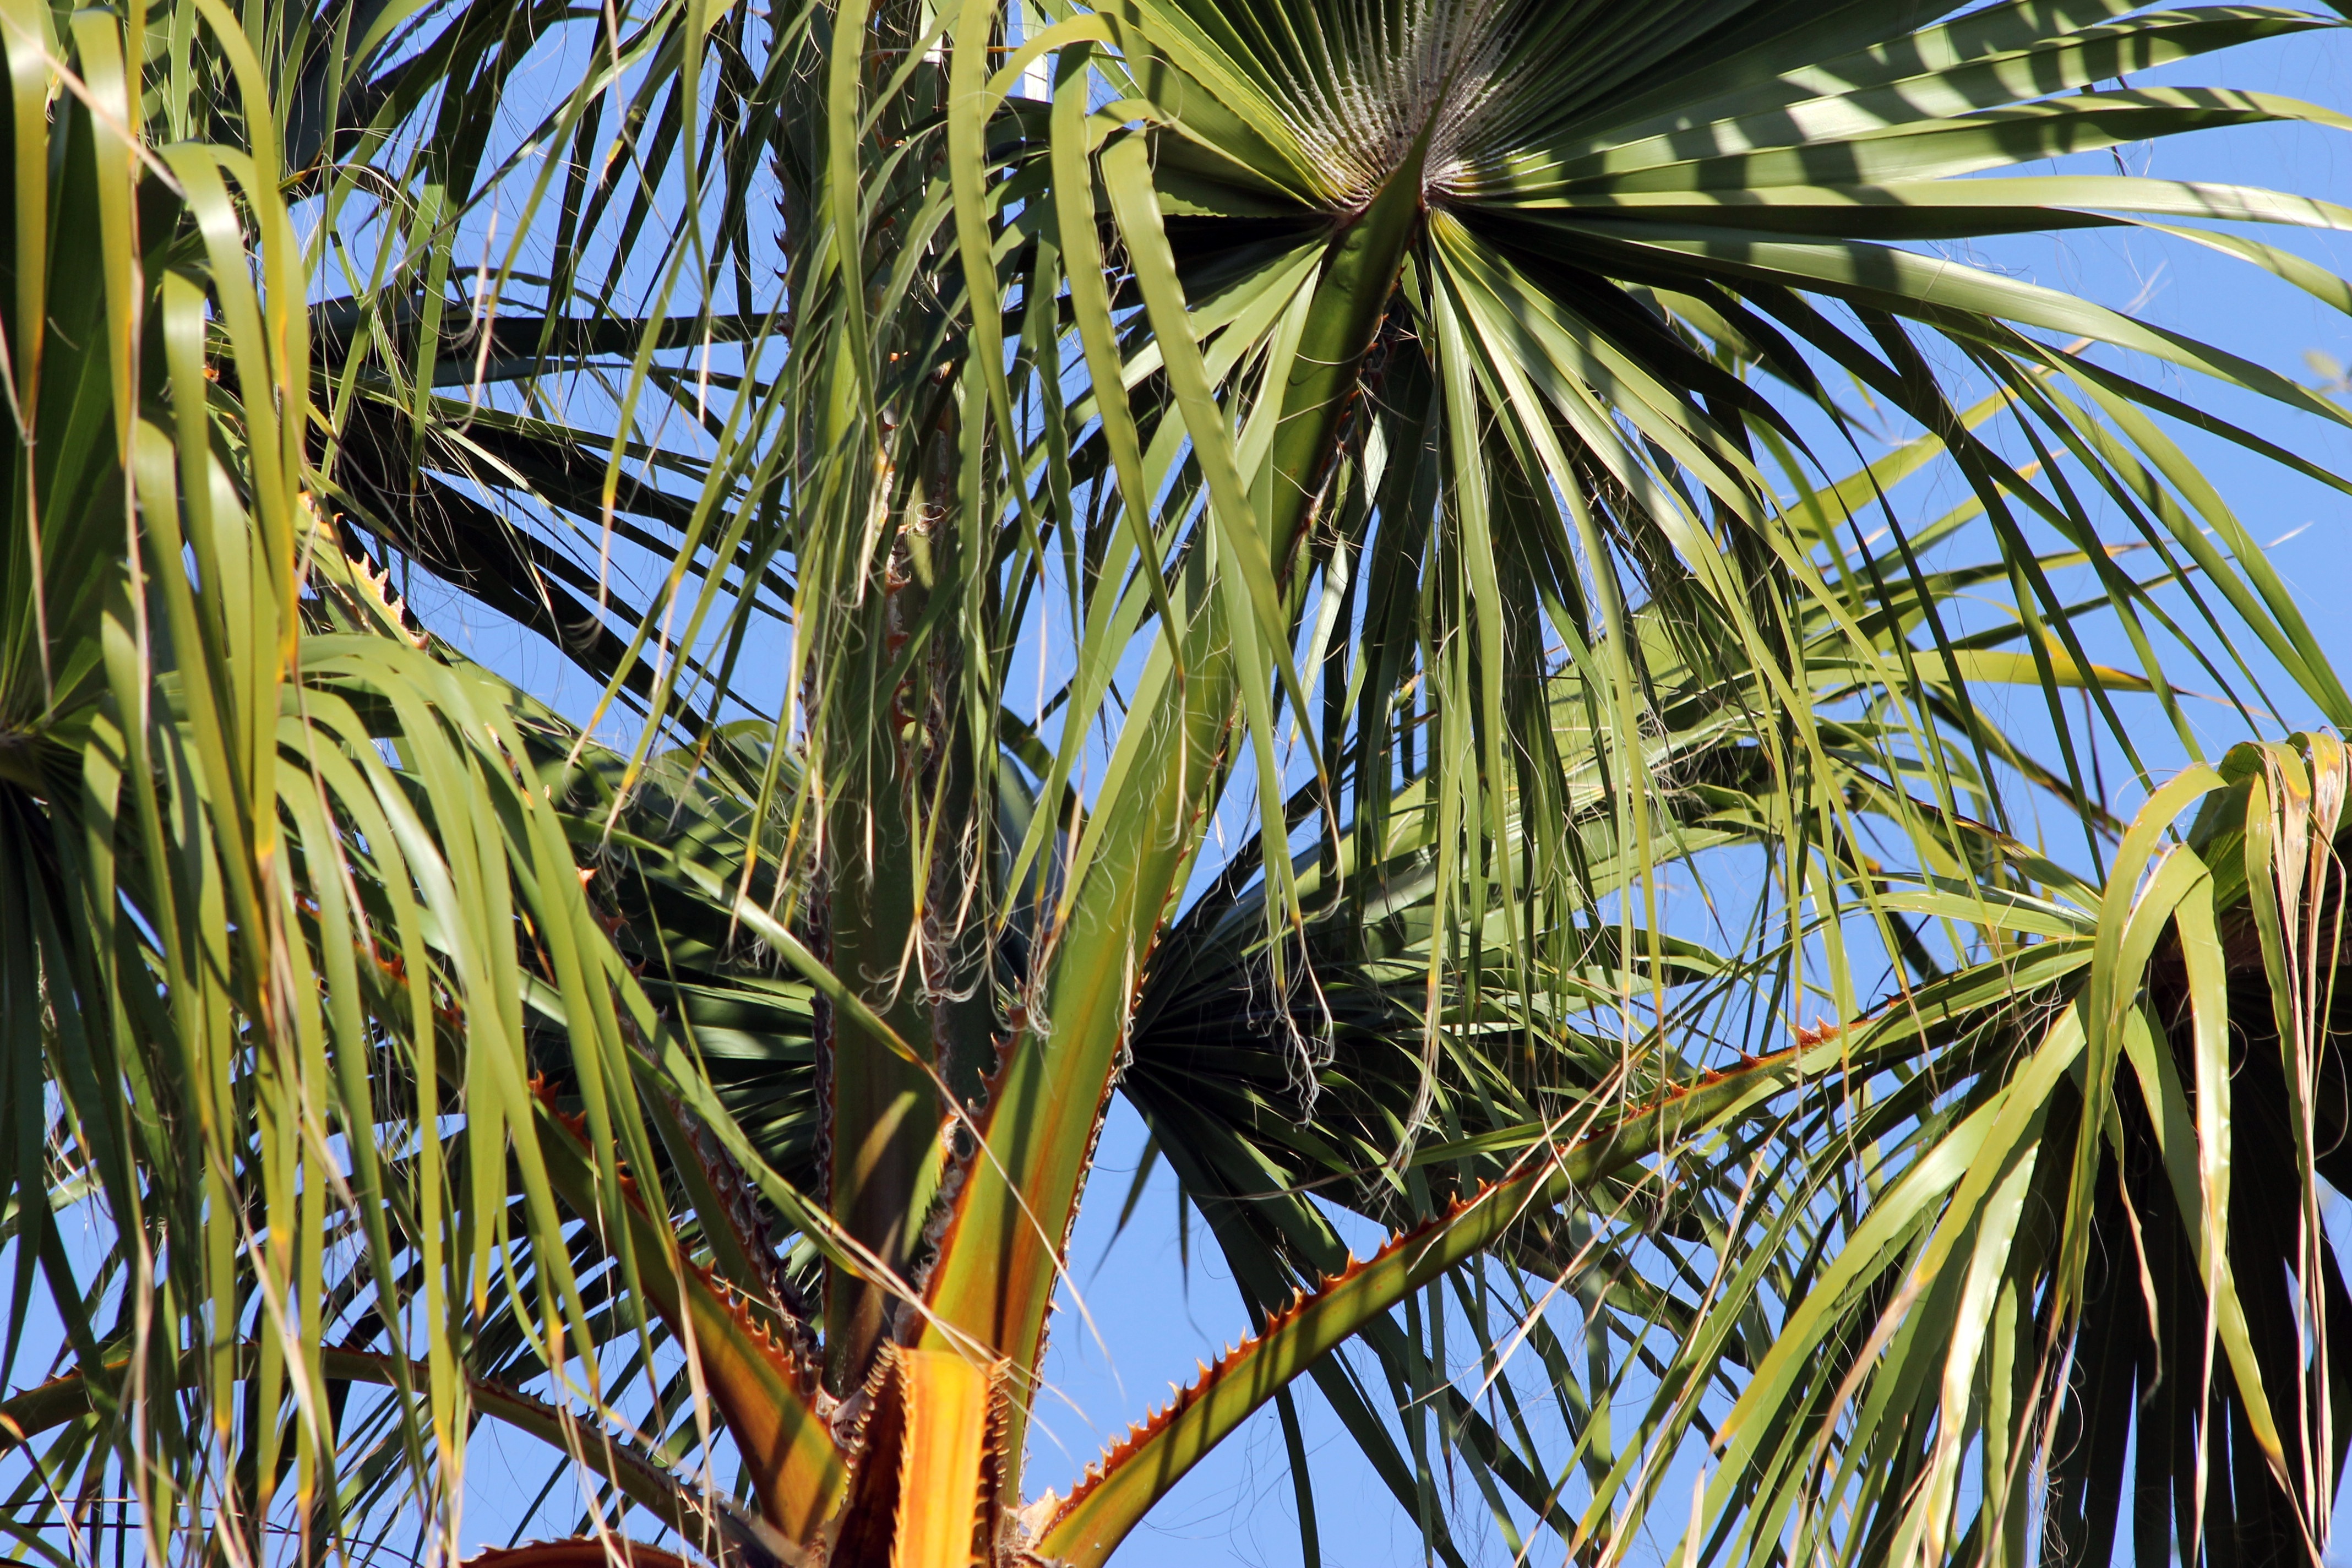
tree, nature, grass, branch, plant, leaf, flower, summer, green, jungle, holiday, botany, flora, coconut, leaves, south, hot, landscapes, palm trees, tropics, flowering plant, palm leaves, grass family, woody plant, land plant, arecales, palm family, borassus flabellifer